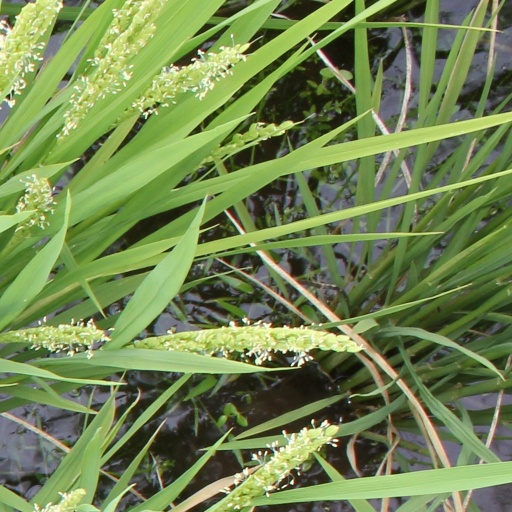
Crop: rice